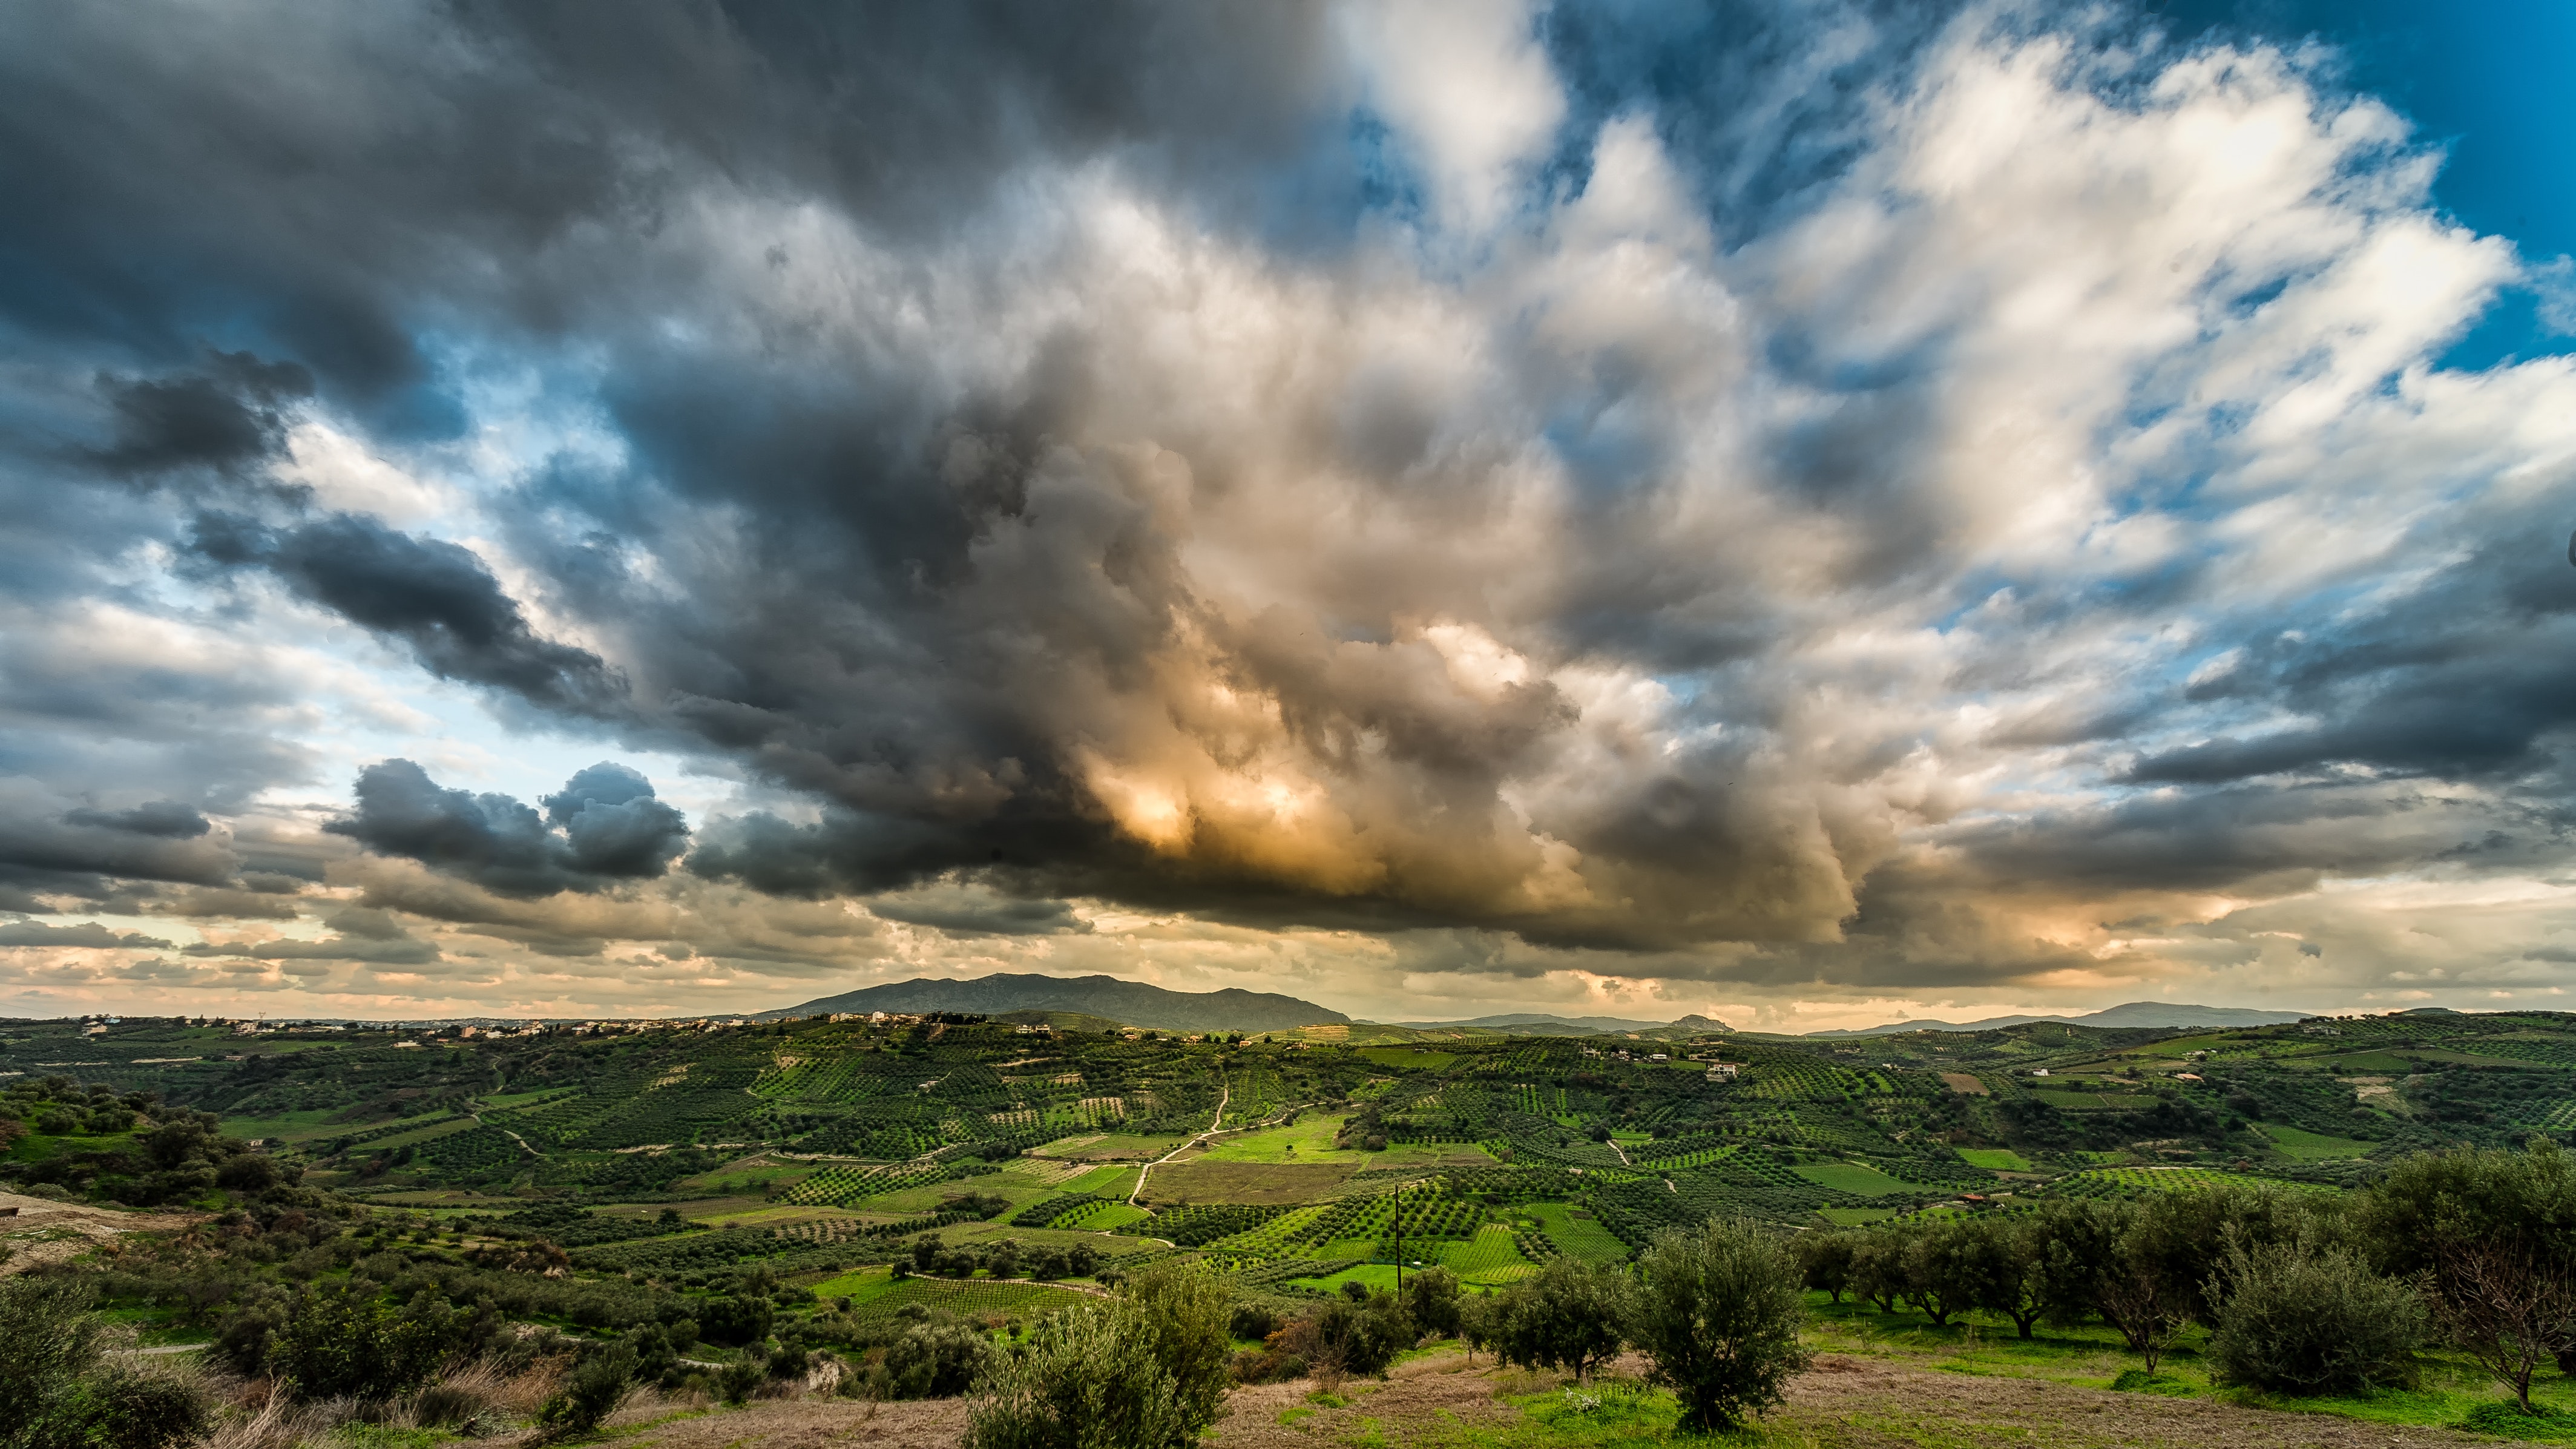
sky, cloud, nature, natural landscape, daytime, cumulus, atmospheric phenomenon, sunlight, morning, hill, highland, atmosphere, grass, ecoregion, grassland, horizon, landscape, tree, plain, rural area, meteorological phenomenon, evening, mountain, prairie, photography, meadow, plant, fell, sunset, wind